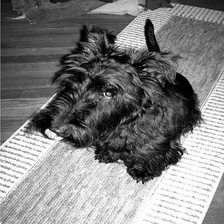
Species: dog
Breed: scottish terrier